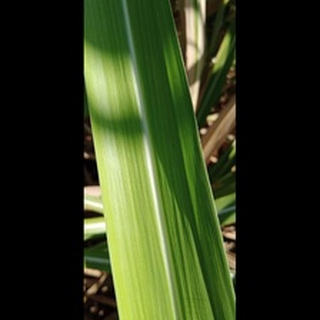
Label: healthy_sugarcane